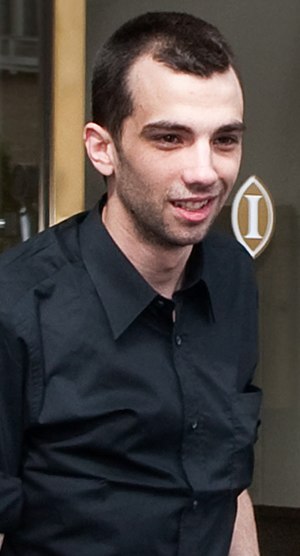
Jay Baruchel
Baruchel til Toronto International Film Festival i 2009
Jonathan Adam Saunders "Jay" Baruchel er en canadisk skuespiller. Han har haft en succesfuld karriere i komediefilm, og har optrådt i kassesucceser som Knocked Up, Tropic Thunder, She's Out of My League og Sådan træner du din drage.